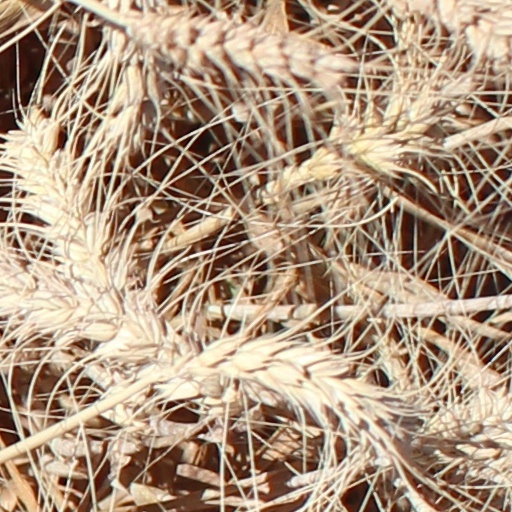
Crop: wheat